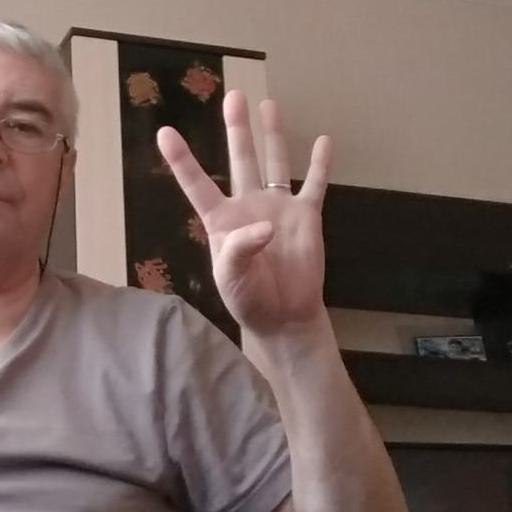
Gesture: four